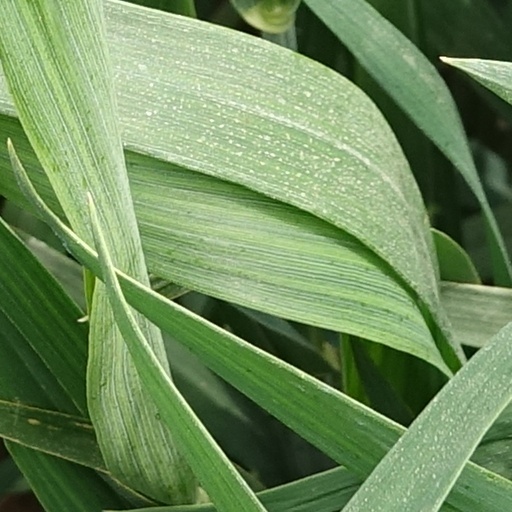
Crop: wheat